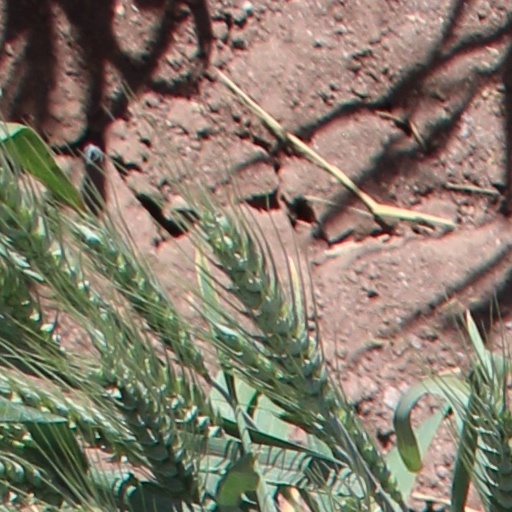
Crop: wheat